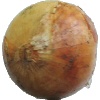
Label: white_onion